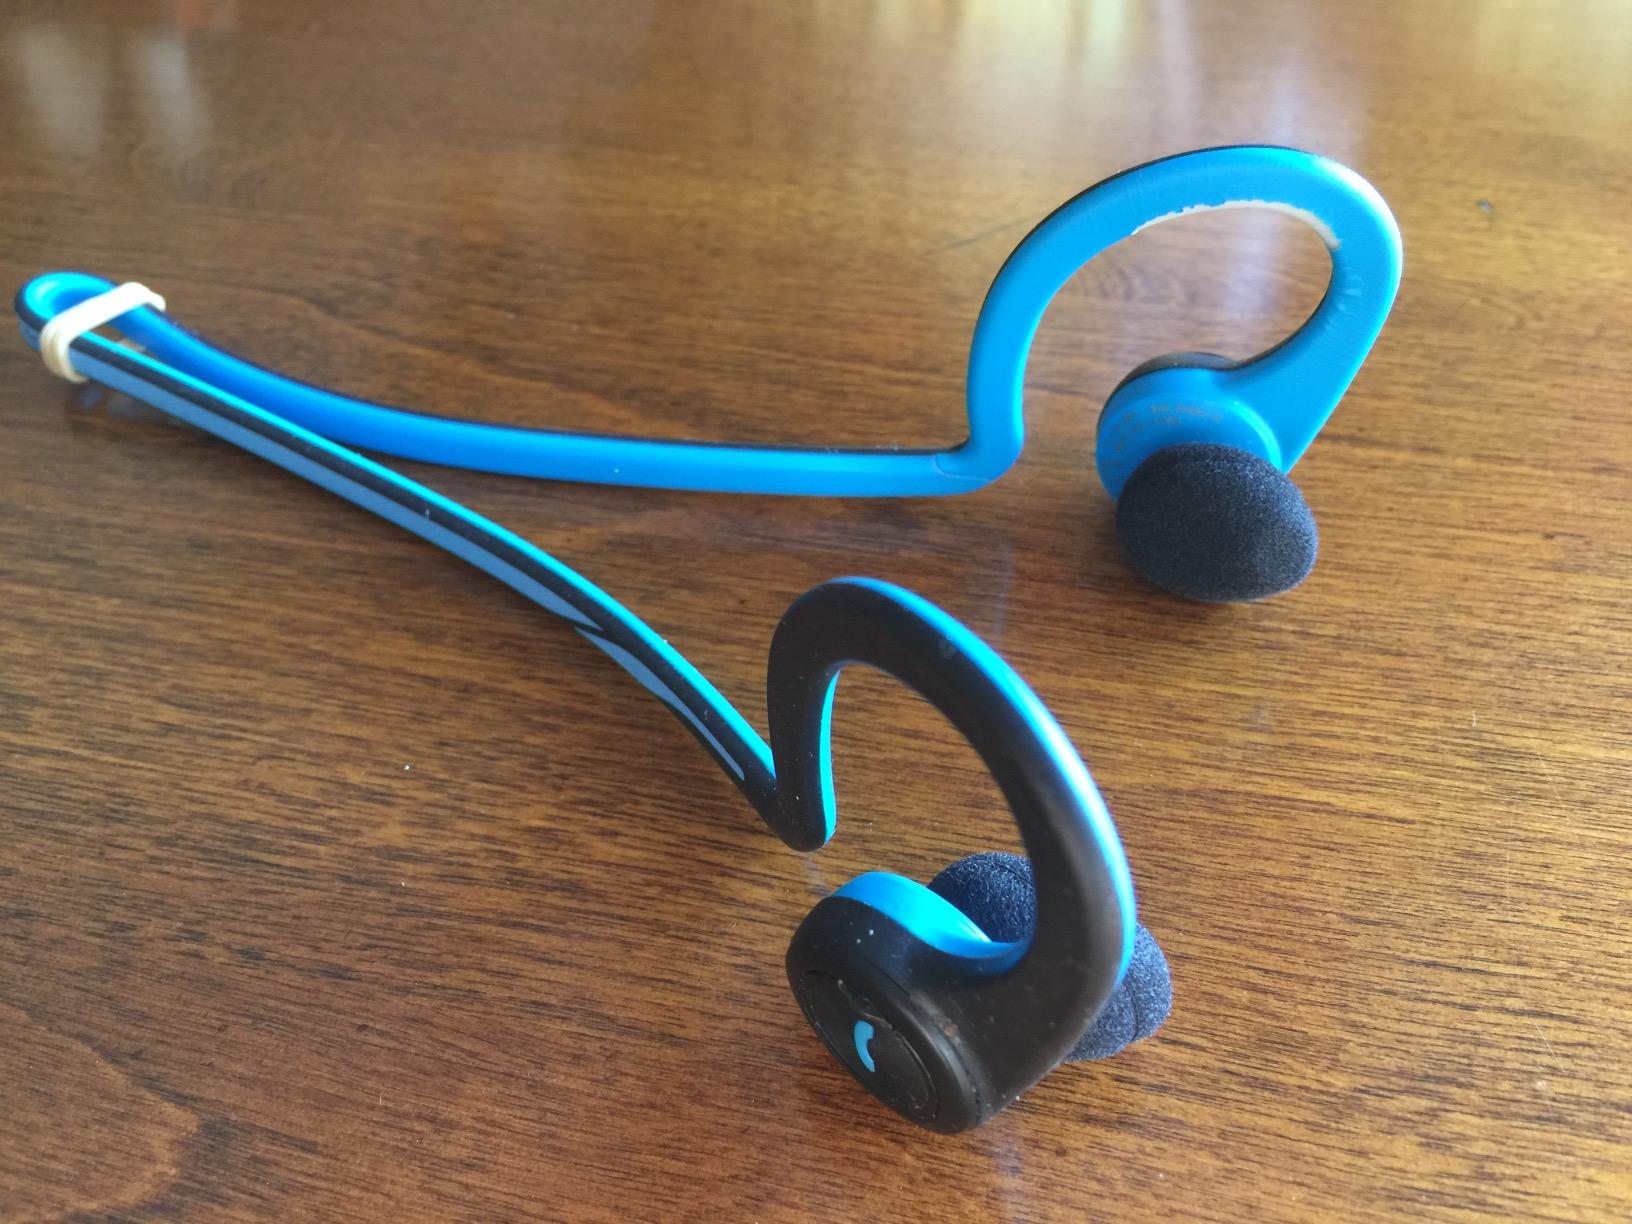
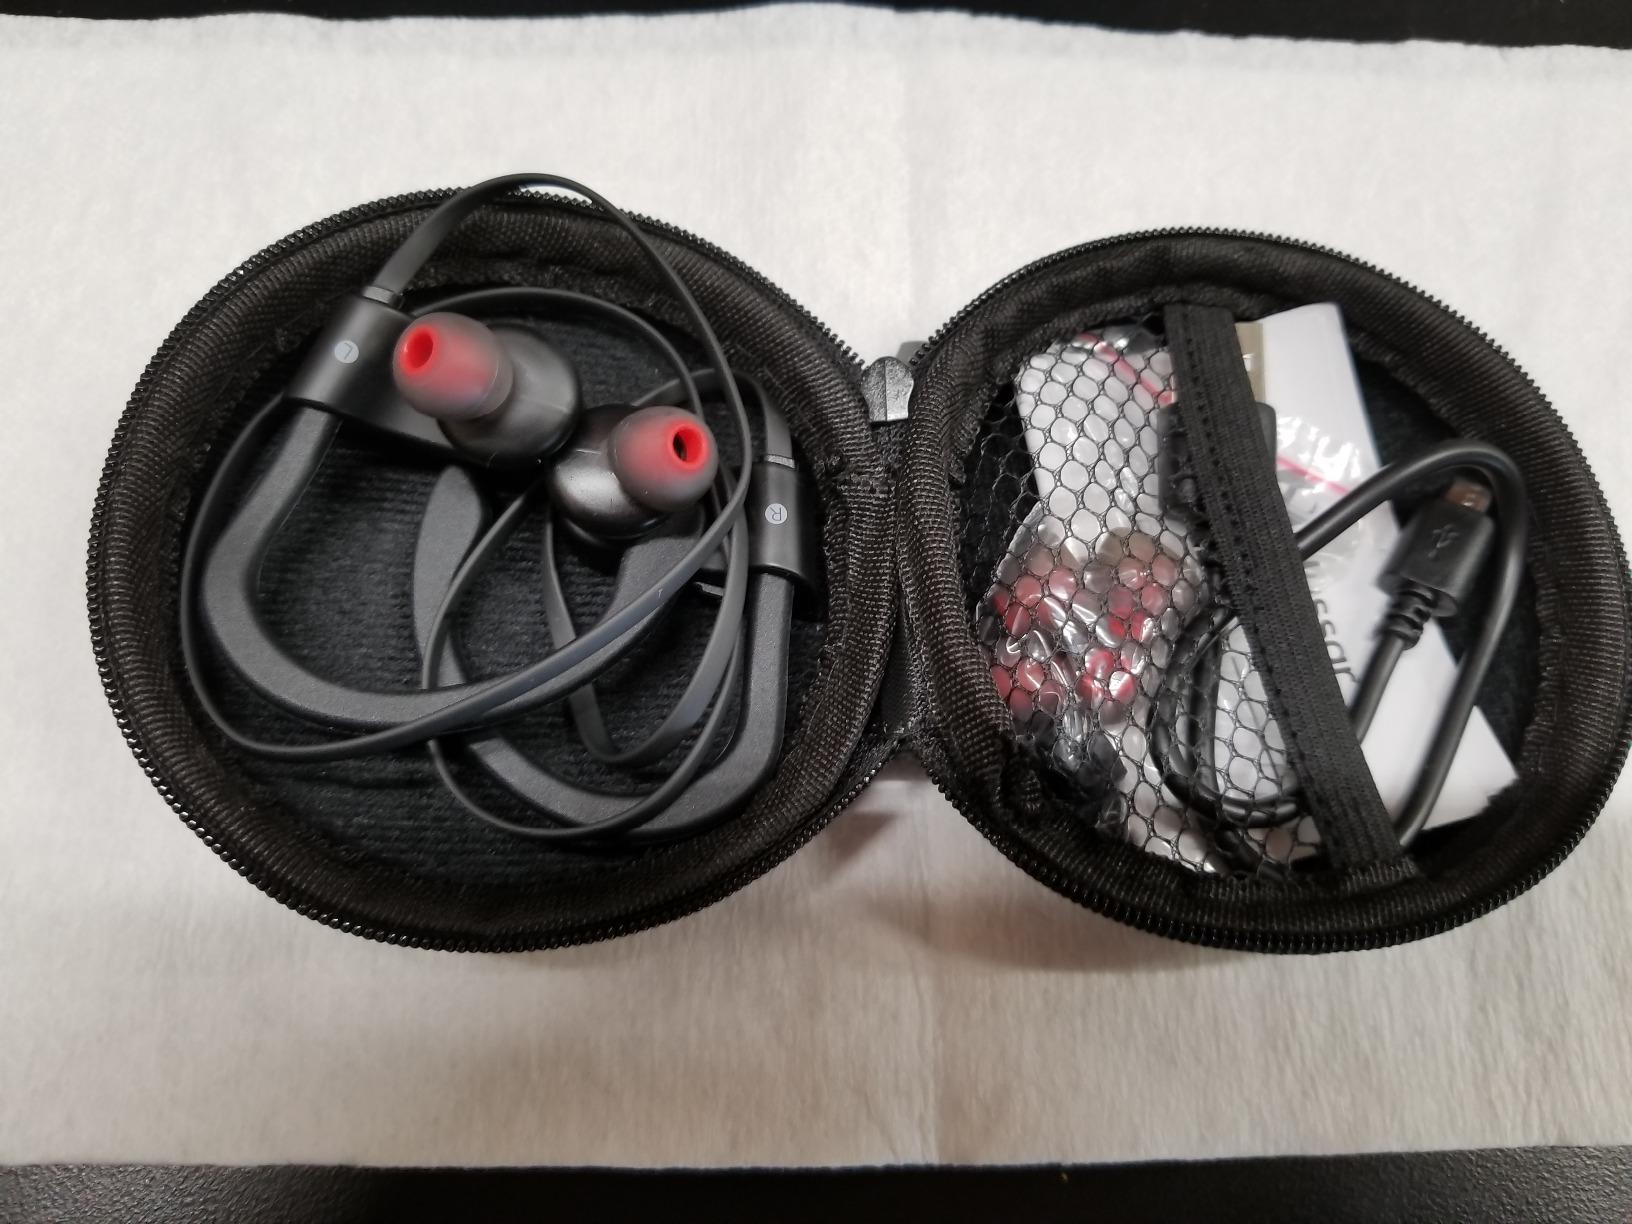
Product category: headphones
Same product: no